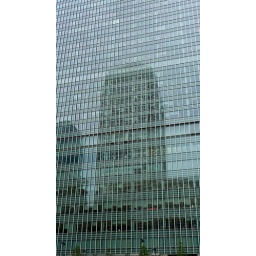
Relection of Britain's tallest building in a neighbouring tower block.